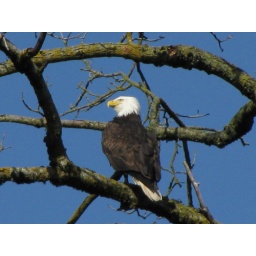
American Bald Eagle sitting in a tree outside my home in Salem Oregon